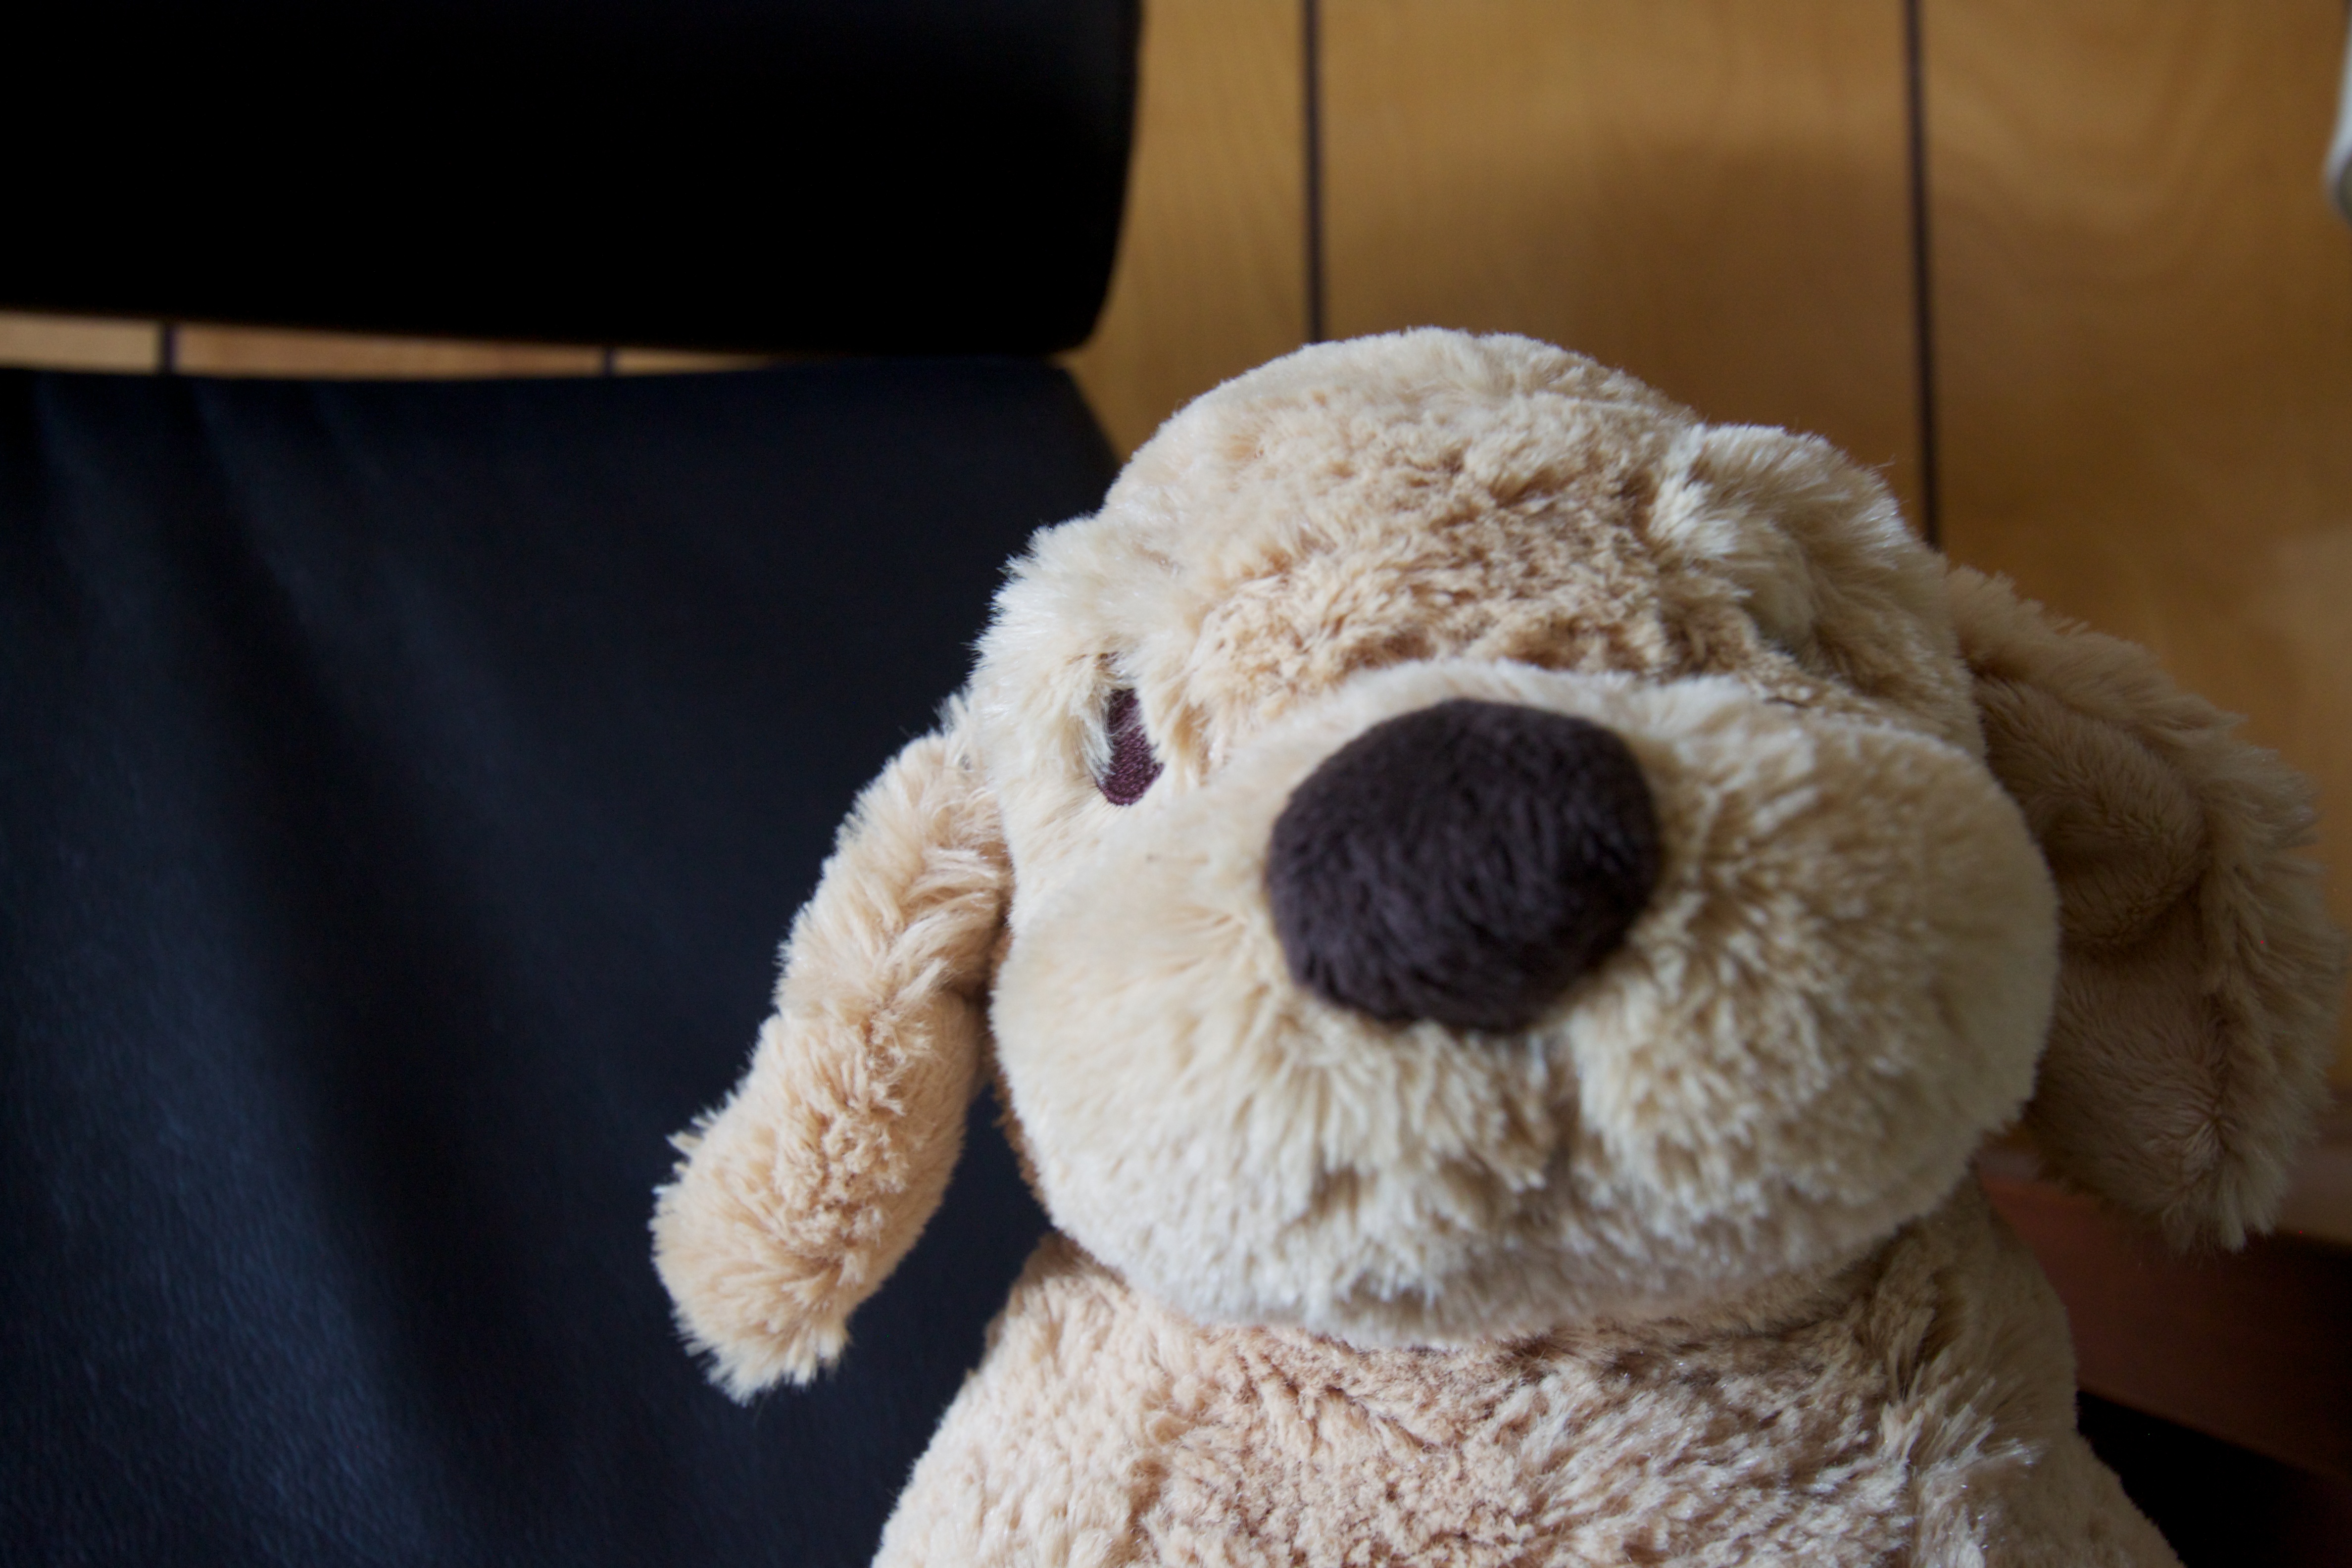
sheep, mammal, toy, teddy bear, textile, art, plush, stuffed toy